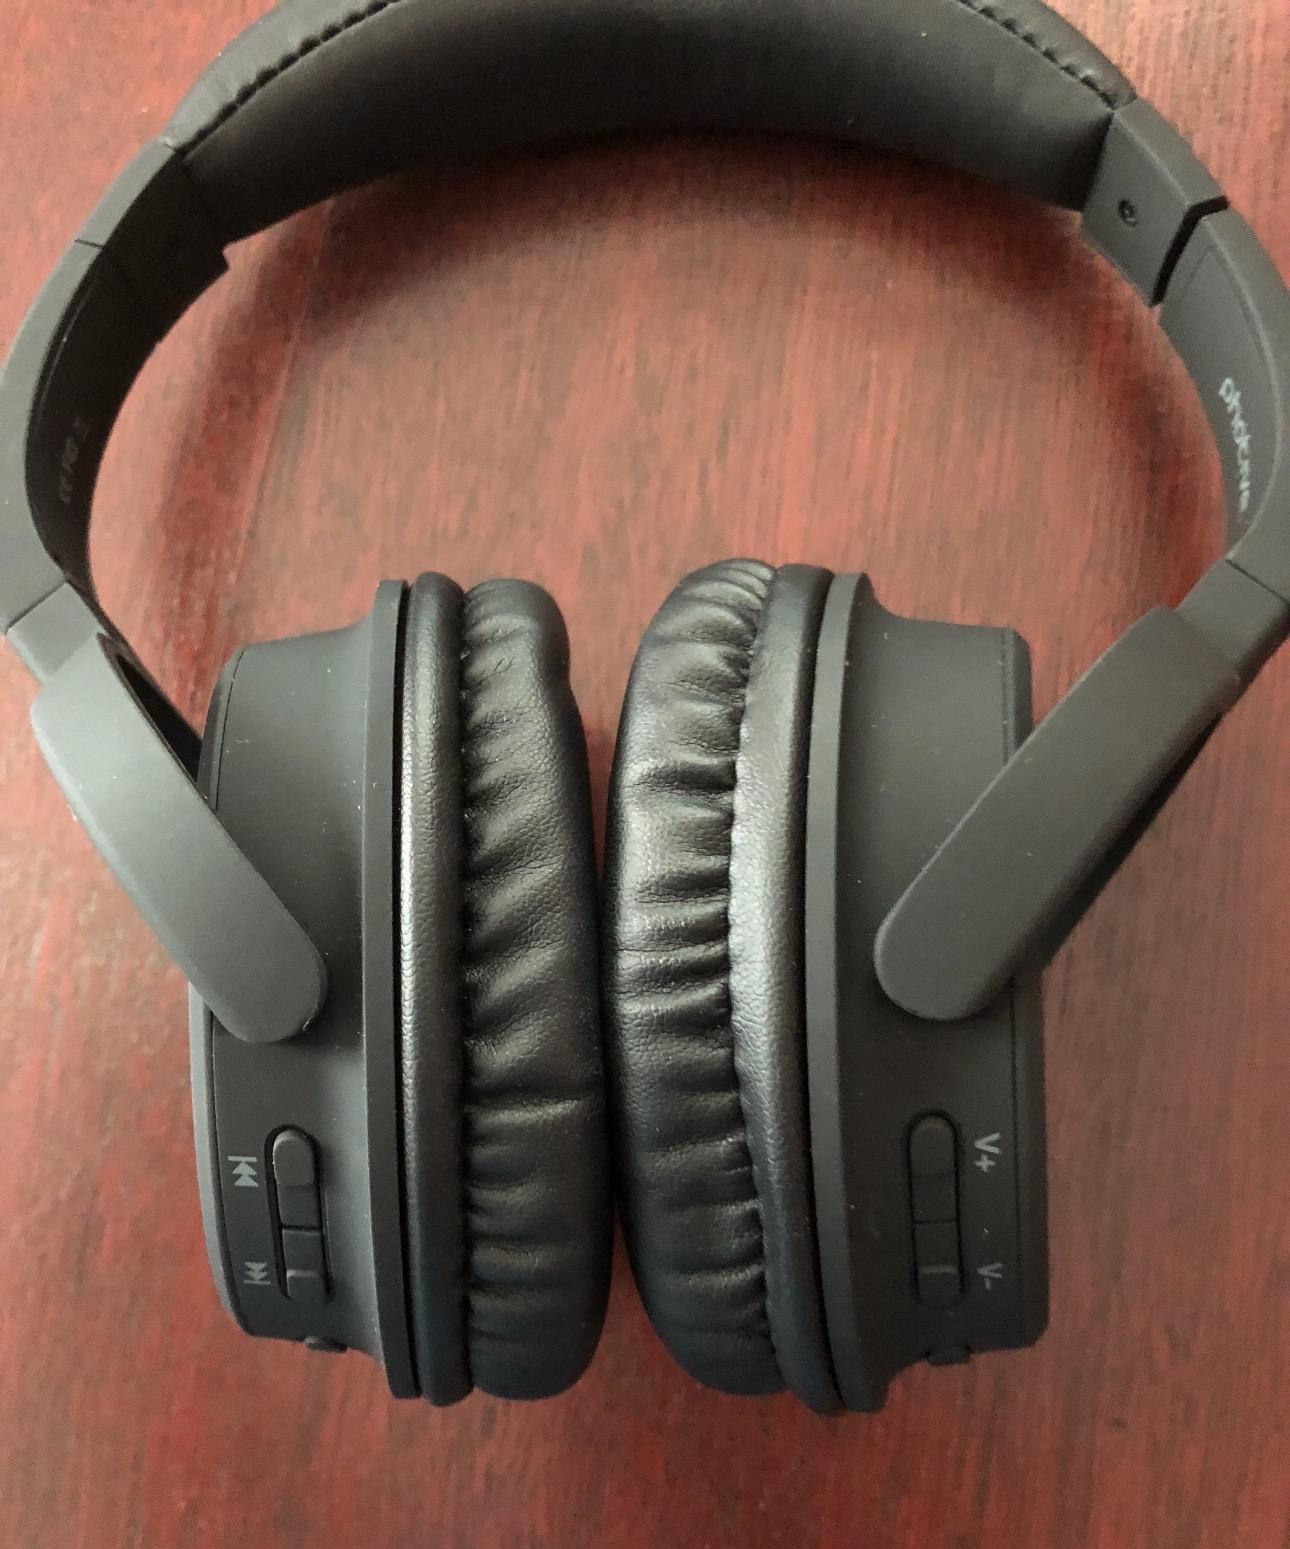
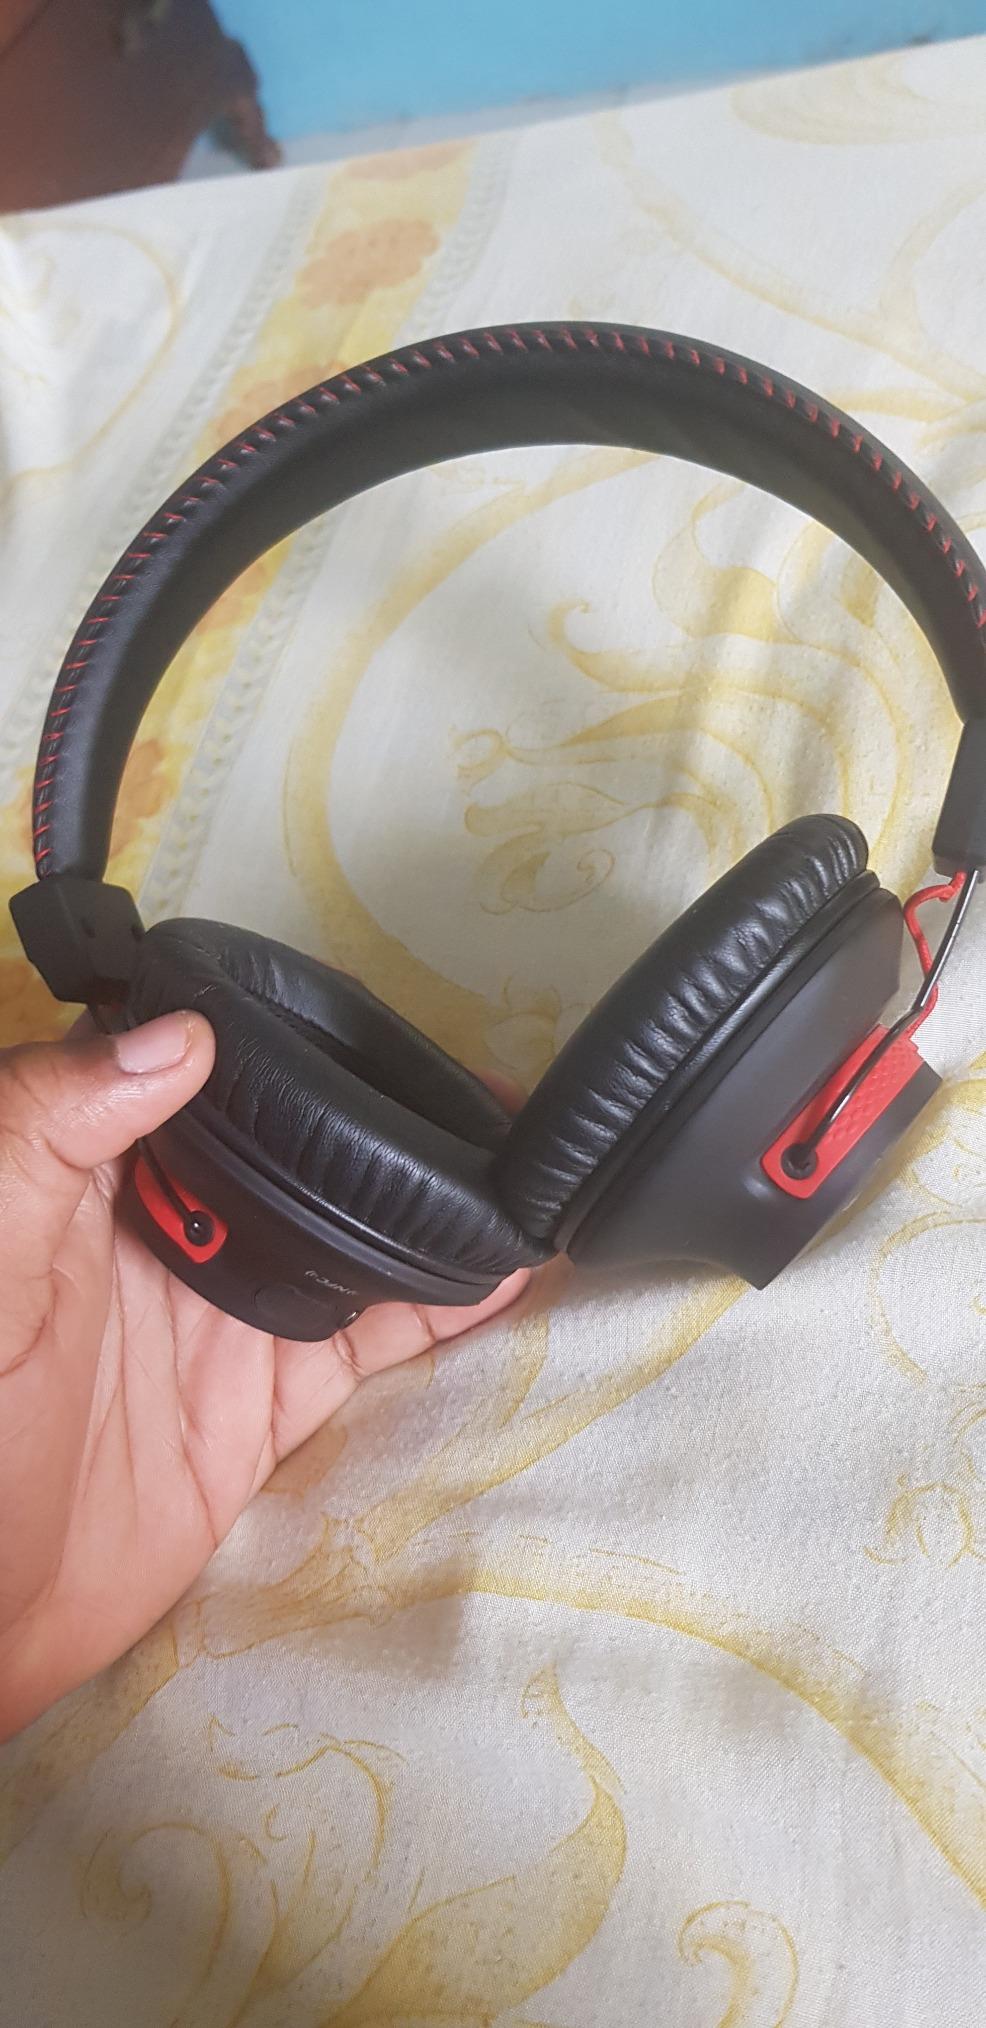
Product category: headphones
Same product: no